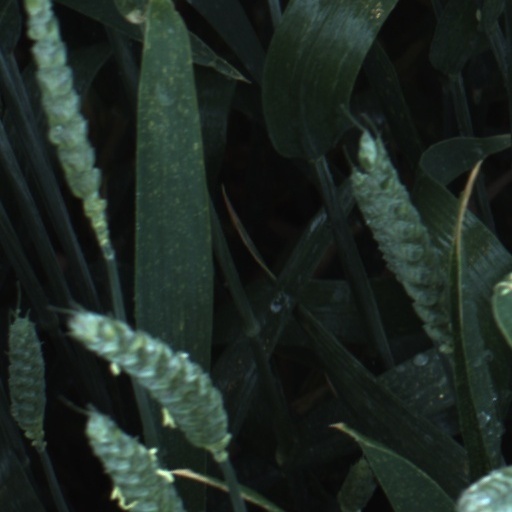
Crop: wheat